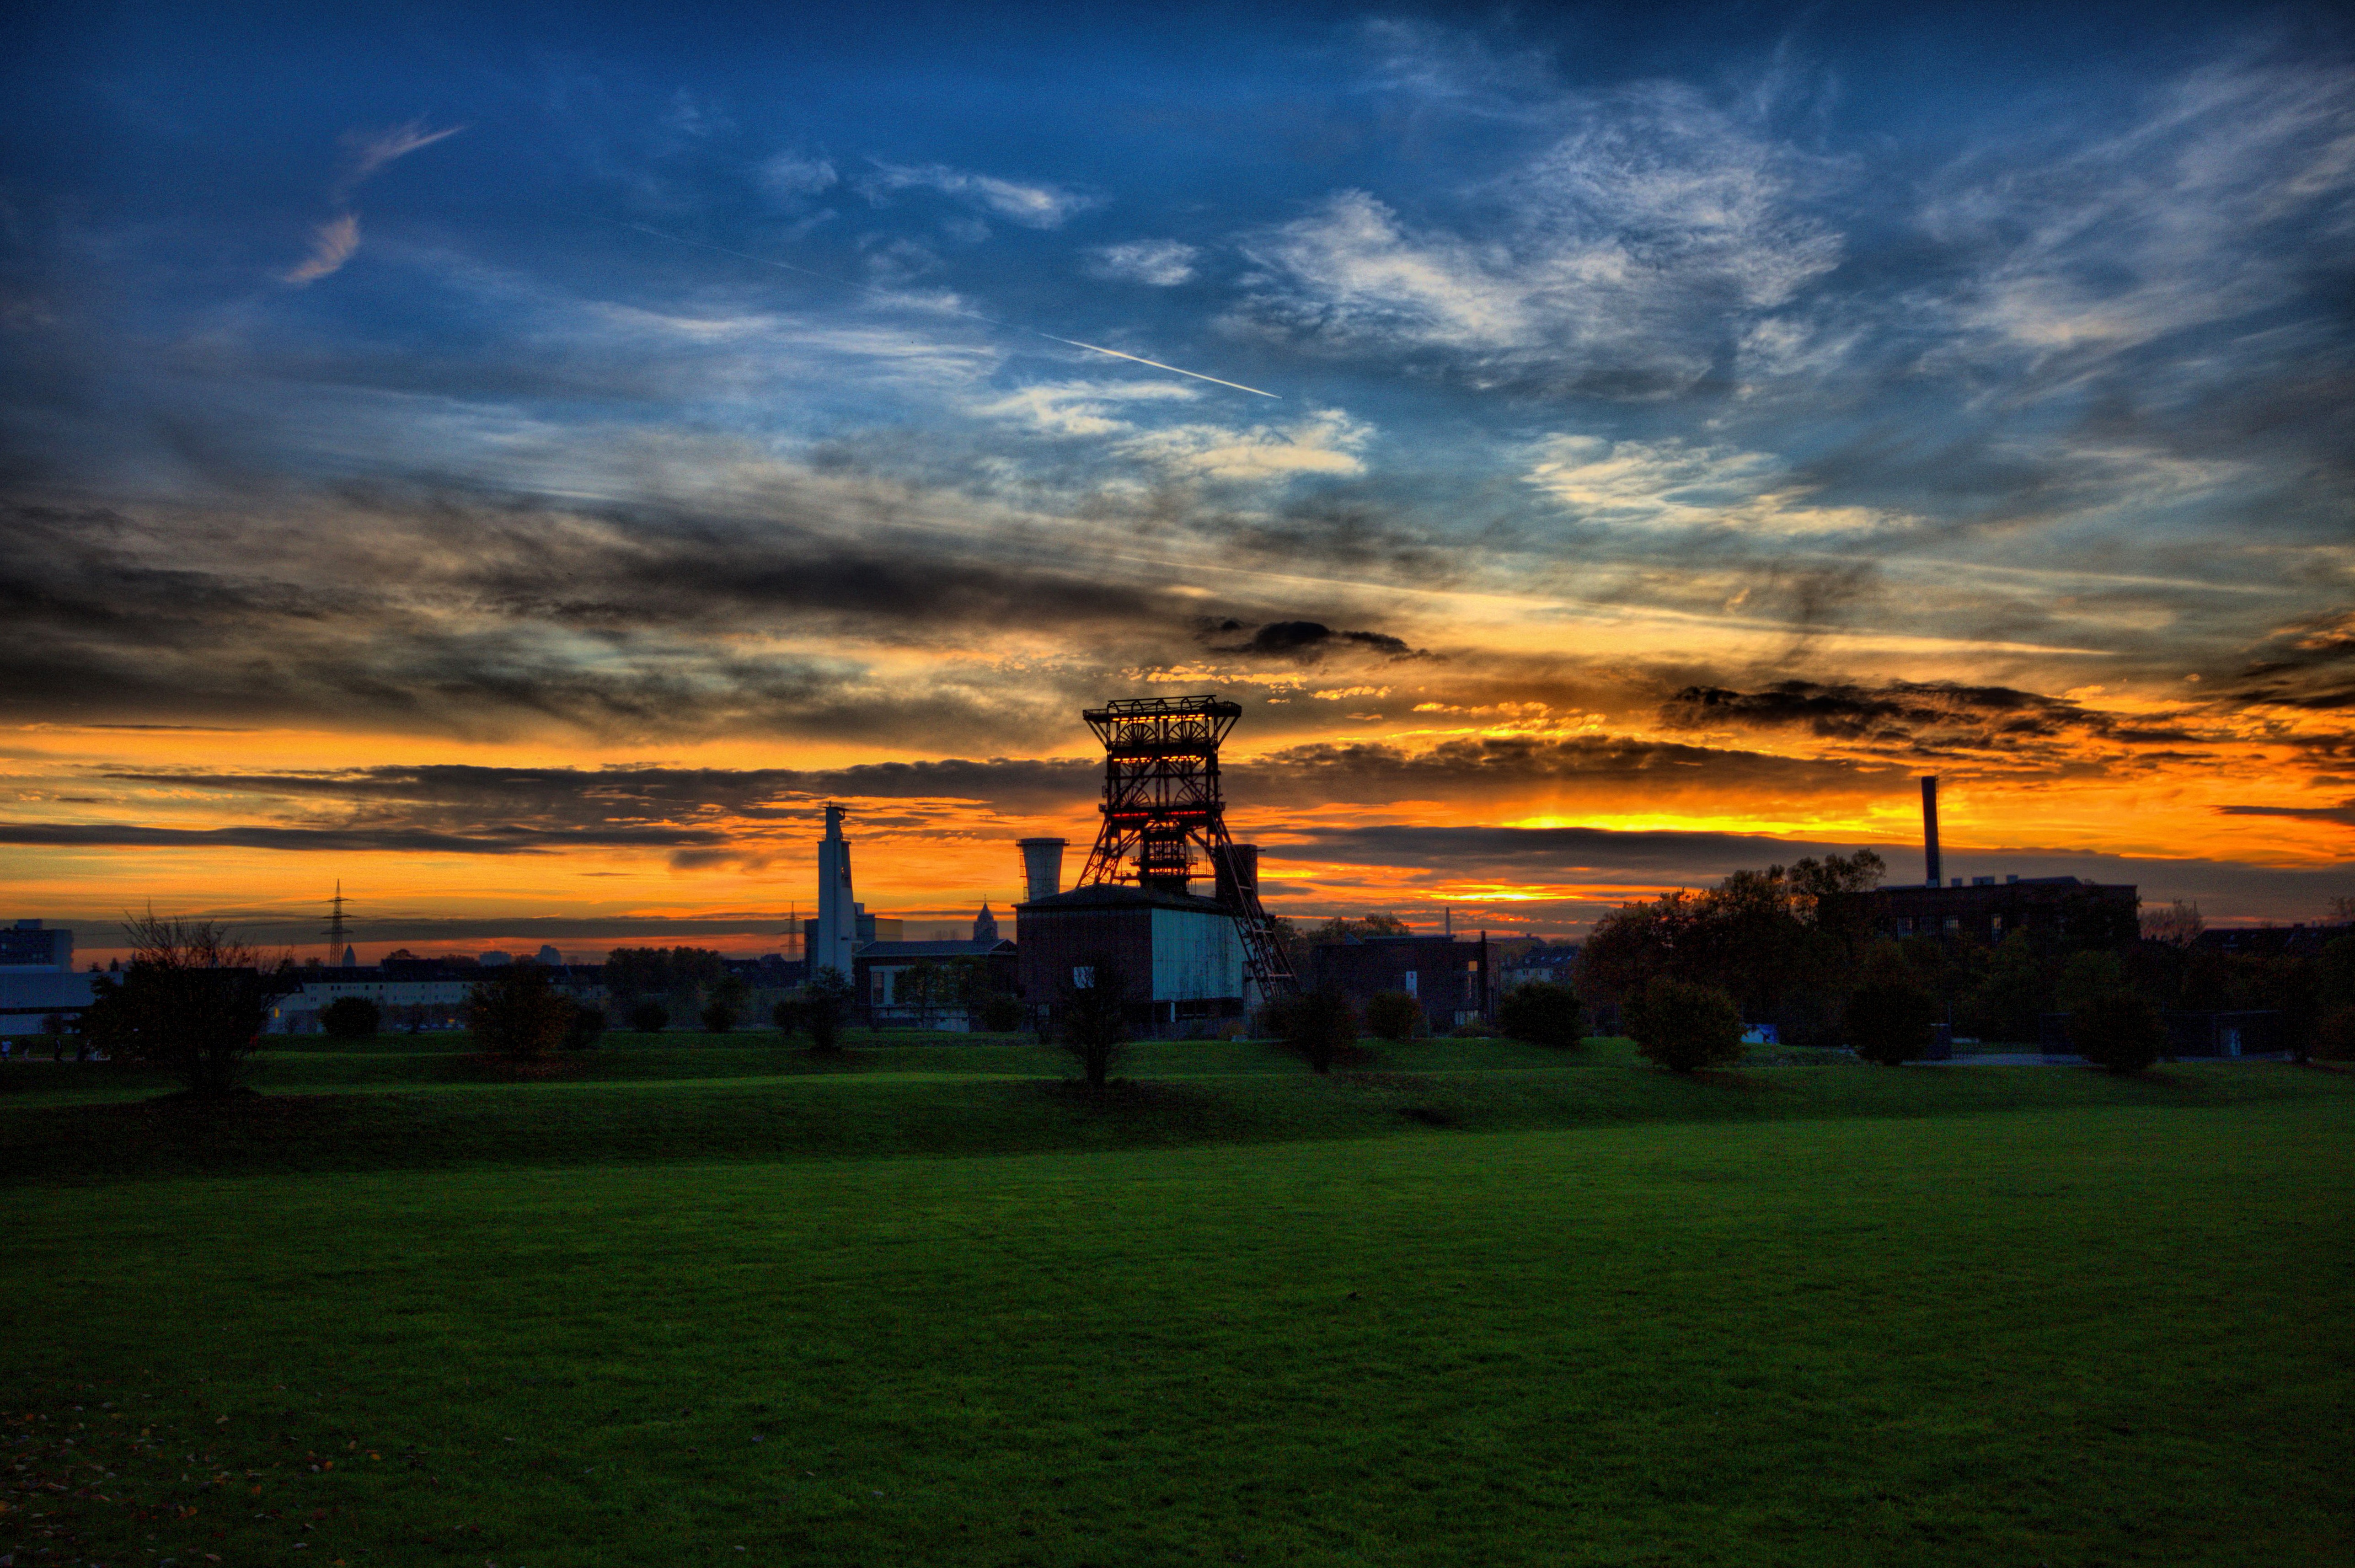
horizon, light, cloud, sky, sun, sunrise, sunset, skyline, sunlight, morning, dawn, cityscape, dusk, evening, reflection, tower, bill, mine, gelsenkirchen, carbon, mining, afterglow, ruhr area, headframe, zeche consol